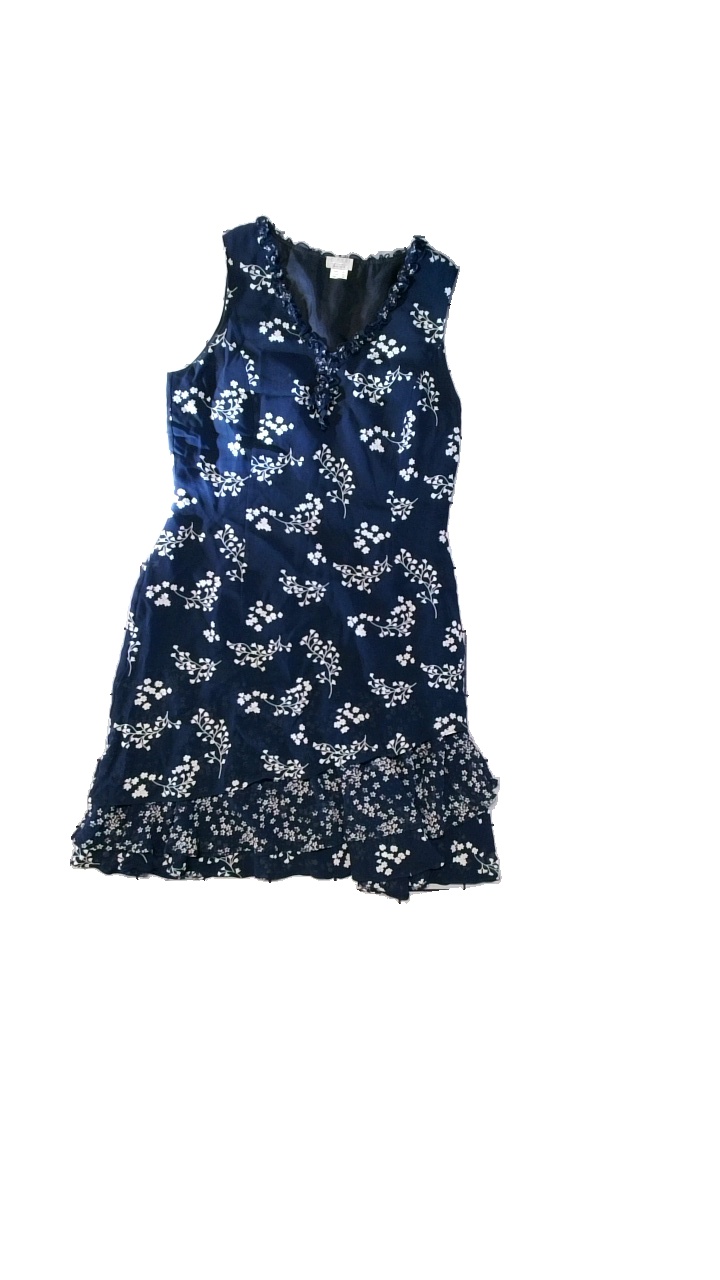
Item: Dress (Ladies)
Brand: Dresses
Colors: Blue, White
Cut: Regular
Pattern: Floral print
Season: Summer
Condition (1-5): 4
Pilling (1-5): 4
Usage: Reuse
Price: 50-100